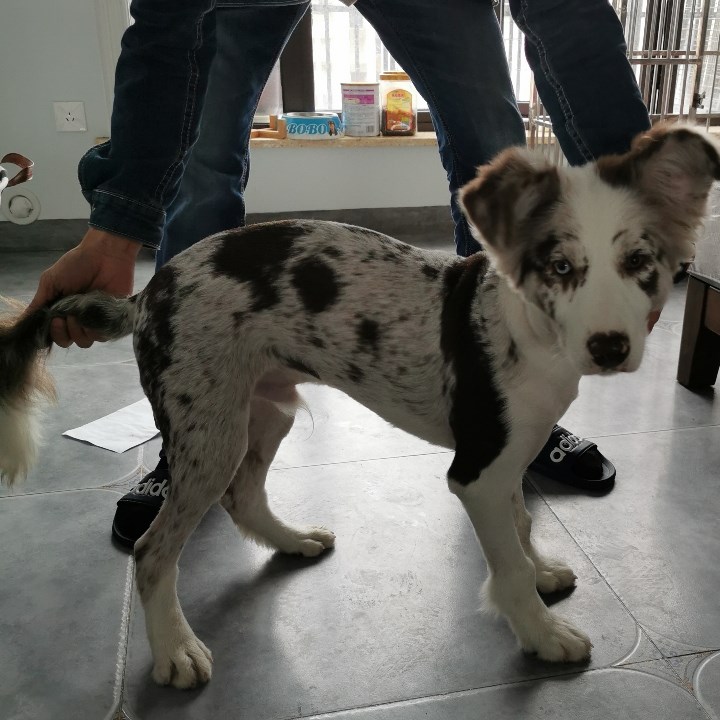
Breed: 2594-n000109-Border_collie